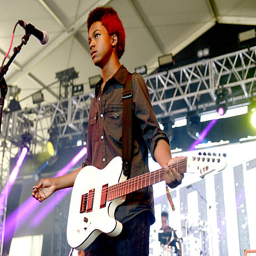
musical artist of alternative metal artist performs during the festival .